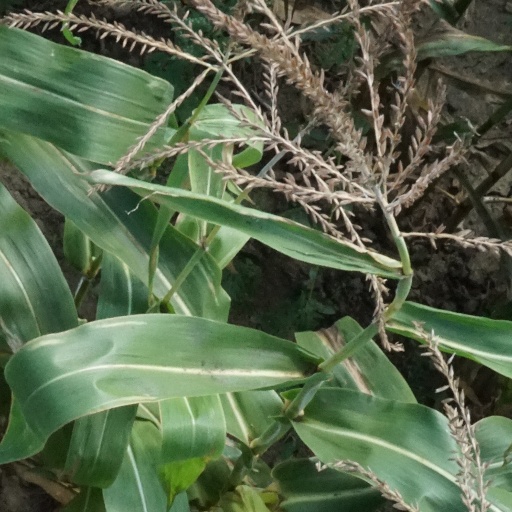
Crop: maize; corn